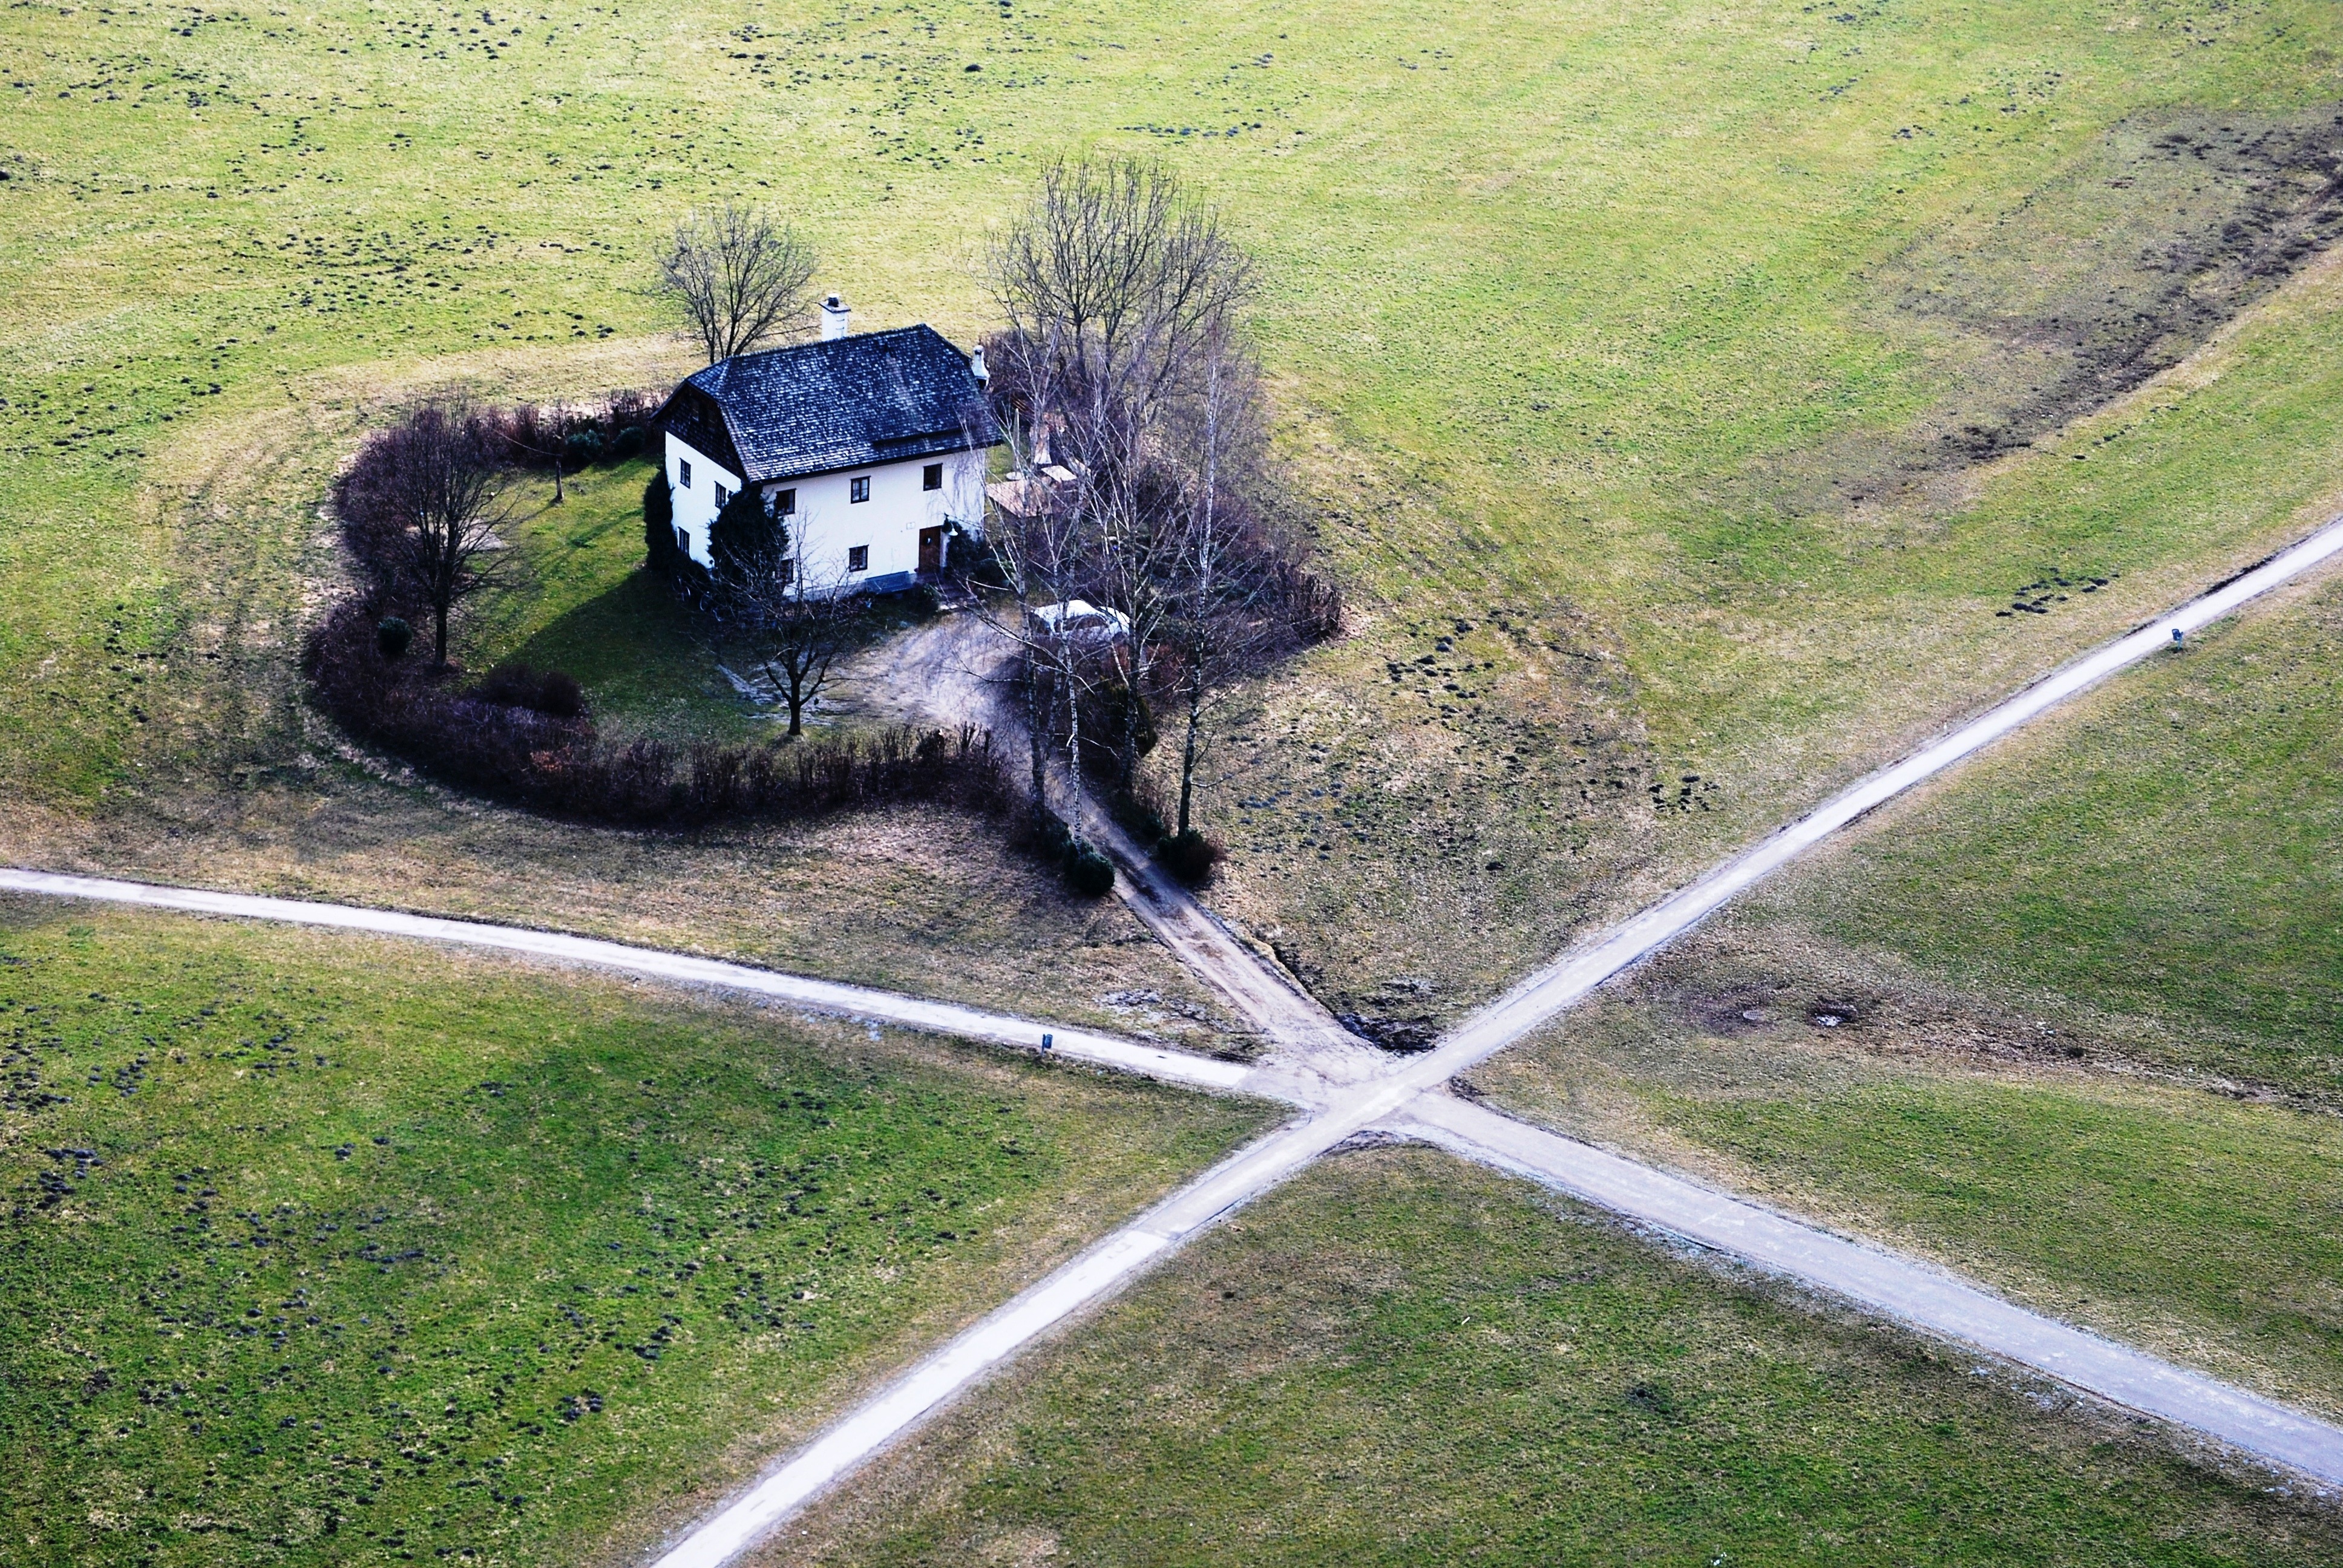
landscape, nature, outdoor, architecture, structure, field, house, building, home, land, asphalt, transport, environment, vehicle, scenic, natural, scenery, property, residential, waterway, estate, roads, architecture design